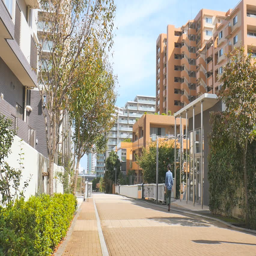
residential buildings in the suburb